Vought VE-7

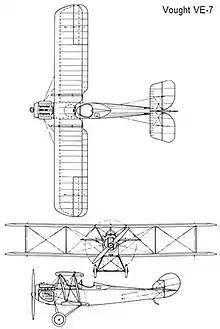
Vought VE-7 3-view drawing

No survivors remain, however a replica Bluebird was completed in early 2007 by volunteers of the Vought Aircraft Heritage Foundation. It is now on display at the National Naval Aviation Museum in Pensacola, Florida.